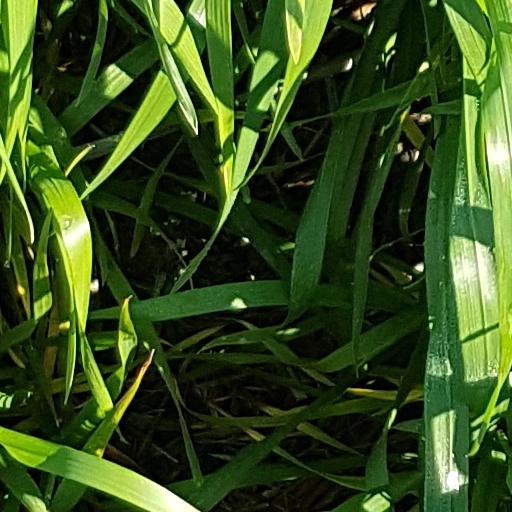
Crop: wheat